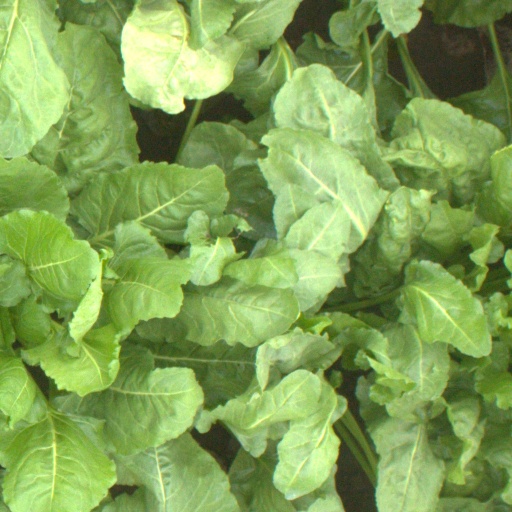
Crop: sugar beet